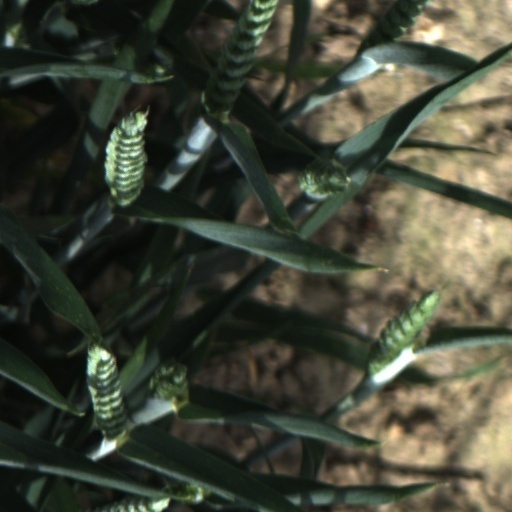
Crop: wheat